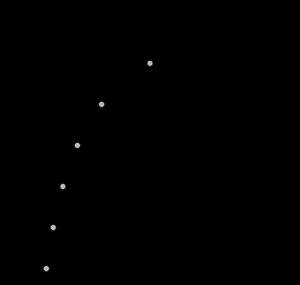
En acoustique, un partiel désigne toute composante simple ou fréquence d'un son. Les harmoniques sont des partiels particuliers.
L’expérience de Melde est une expérience scientifique réalisée au XIXᵉ siècle par le physicien allemand Franz Melde sur les ondes stationnaires produites sur une corde tendue reliée à un vibreur électrique.
La corde vibrante est un type de capteur utilisé pour mesurer les variations absolues d'allongement. Son principe est la variation de la fréquence de vibration fondamentale d'une corde tendue, qui dépend de la tension selon une loi déterminée. Un allongement ou un raccourcissement se traduit par une altération de la tension de la corde, et donc de la fréquence fondamentale. Ce type de capteur comporte un électro-aimant qui permet à la fois d’exciter l'oscillateur, et de faire microphone pour la détermination de la fréquence.